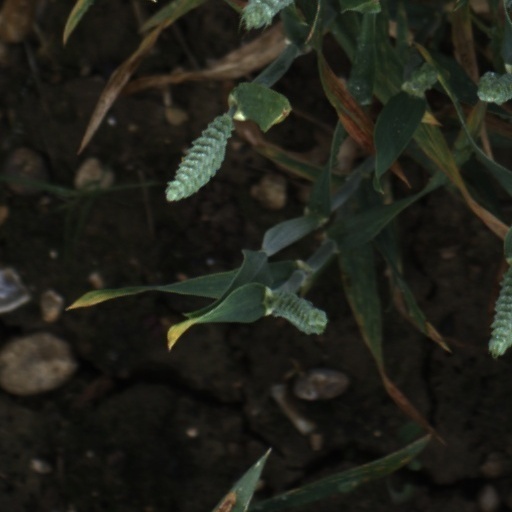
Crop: wheat